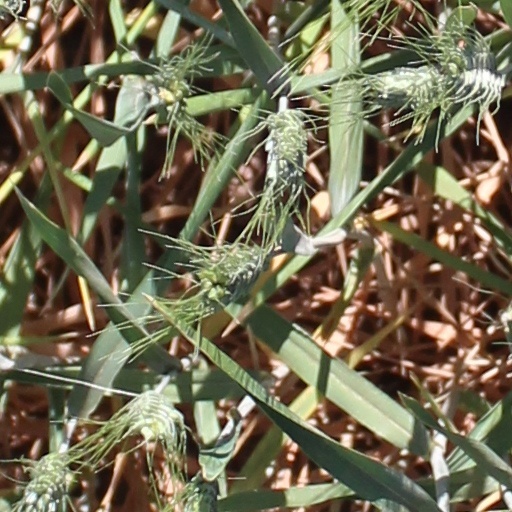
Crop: wheat